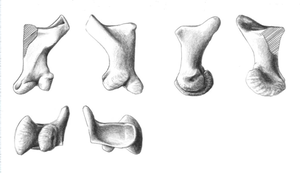
Rapator est un genre éteint de dinosaures théropodes d'Australie qui vivait à la fin du Crétacé inférieur, il y a environ 105 millions d'années.